General Artigas Bridge

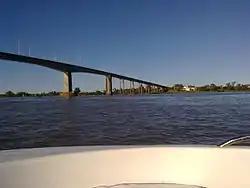

The General Artigas Bridge is an international road bridge that crosses the Uruguay River and joins Argentina and Uruguay. It runs between Colón, Entre Ríos Province, Argentina, and Paysandú, Paysandú Department, Uruguay. It is a cantilever bridge with a total length of 2,350 metres (7,709 ft). The main span of the bridge measures 140 metres (460 ft) in length.